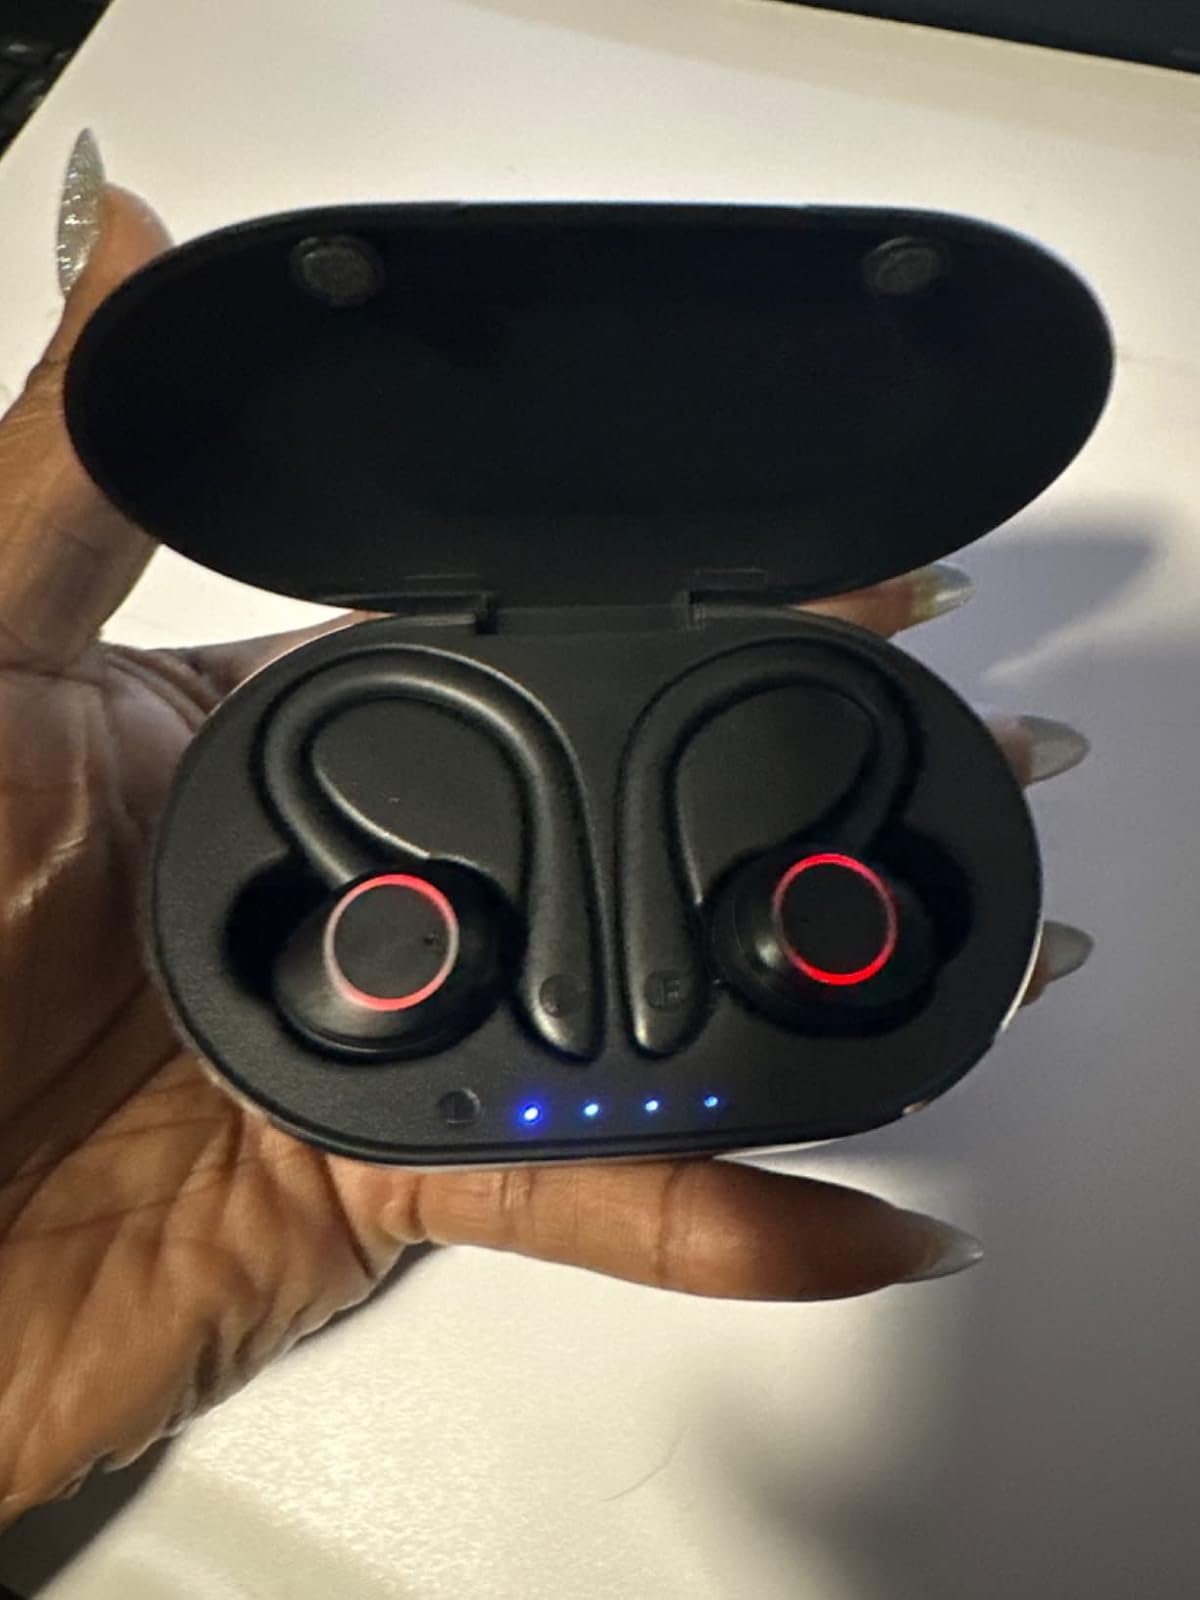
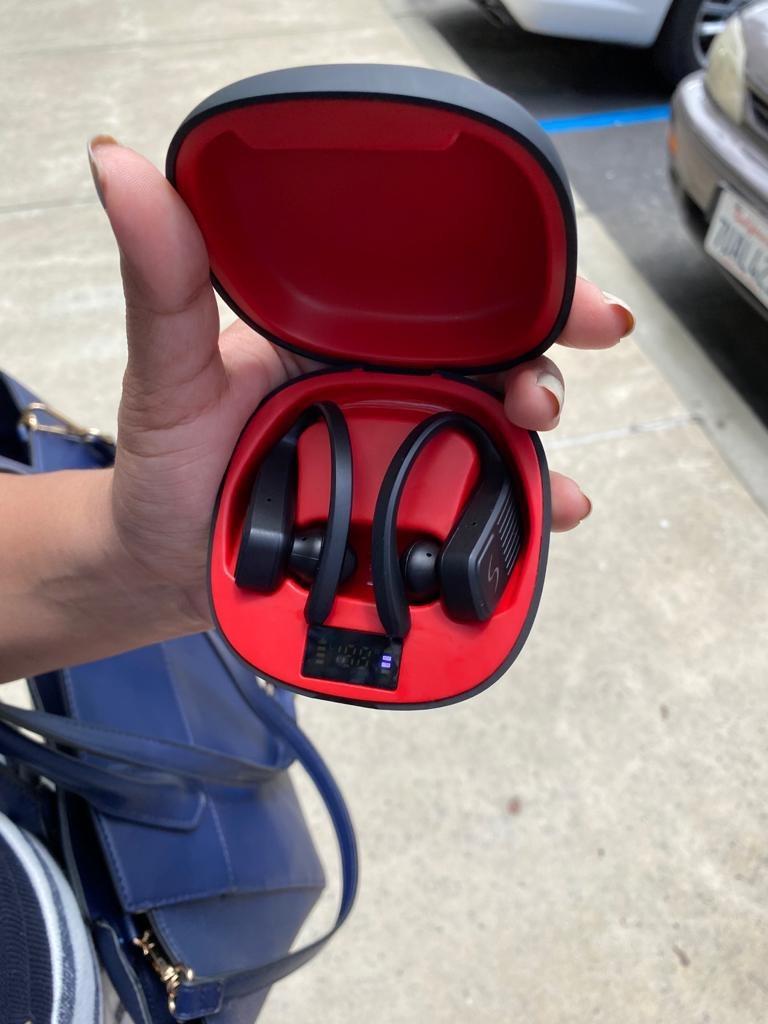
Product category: earbuds
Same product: no